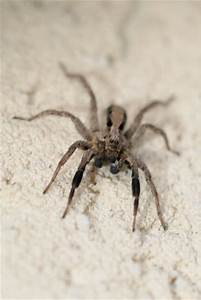
Label: spider